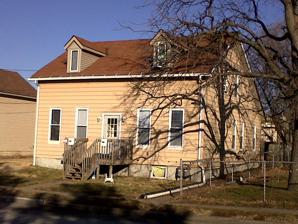
Building: House at 1646 W. Second Street
Country: United States of America
Year built: 1865
Historic house in Iowa, United States United States historic place House at 1646 W. Second Street U.S. National Register of Historic Places Show map of Iowa Show map of the United States Location 1646 W. 2nd St., Davenport, Iowa Coordinates 41°31′15″N 90°36′35″W / 41.52083°N 90.60972°W / 41.52083; -90.60972 Built c. 1865 Architectural style Saltbox MPS Davenport MRA NRHP reference No. 83002452 Added to NRHP July 7, 1983 The House at 1646 West Second Street is a historic building located in the West End of Davenport, Iowa , United States. The Saltbox -like style of this home, built in about 1865, has become rare in the city. The 1½-story frame structure features a five-bay wide symmetrical front. That symmetry and the placement of the two interior chimneys suggest influences of the Greek Revival style. The two dormers on the front roof and the porch are not original to the house. Early residents included Johann Putzier, sometime before 1884, and Sophie Sass and her descendants from 1885 to 1913. It was listed on the National Register of Historic Places in 1983. References